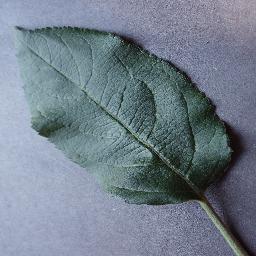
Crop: apple
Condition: healthy